Jet pack

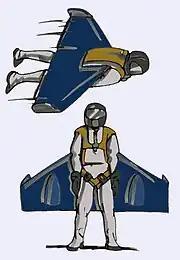
A jet-powered wingpack

The system is said by Rossy to be highly responsive and reactive in flight, to the point where he needs to closely control his head, arm and leg movements to avoid an uncontrolled spin. The engines on the wing must be aligned precisely during set-up, also to prevent instability. An electronic starter system ensures that all four engines ignite simultaneously. In the event of a spin, the wing unit can be detached from the pilot, and pilot and wing unit descend to Earth separately, each with a parachute.